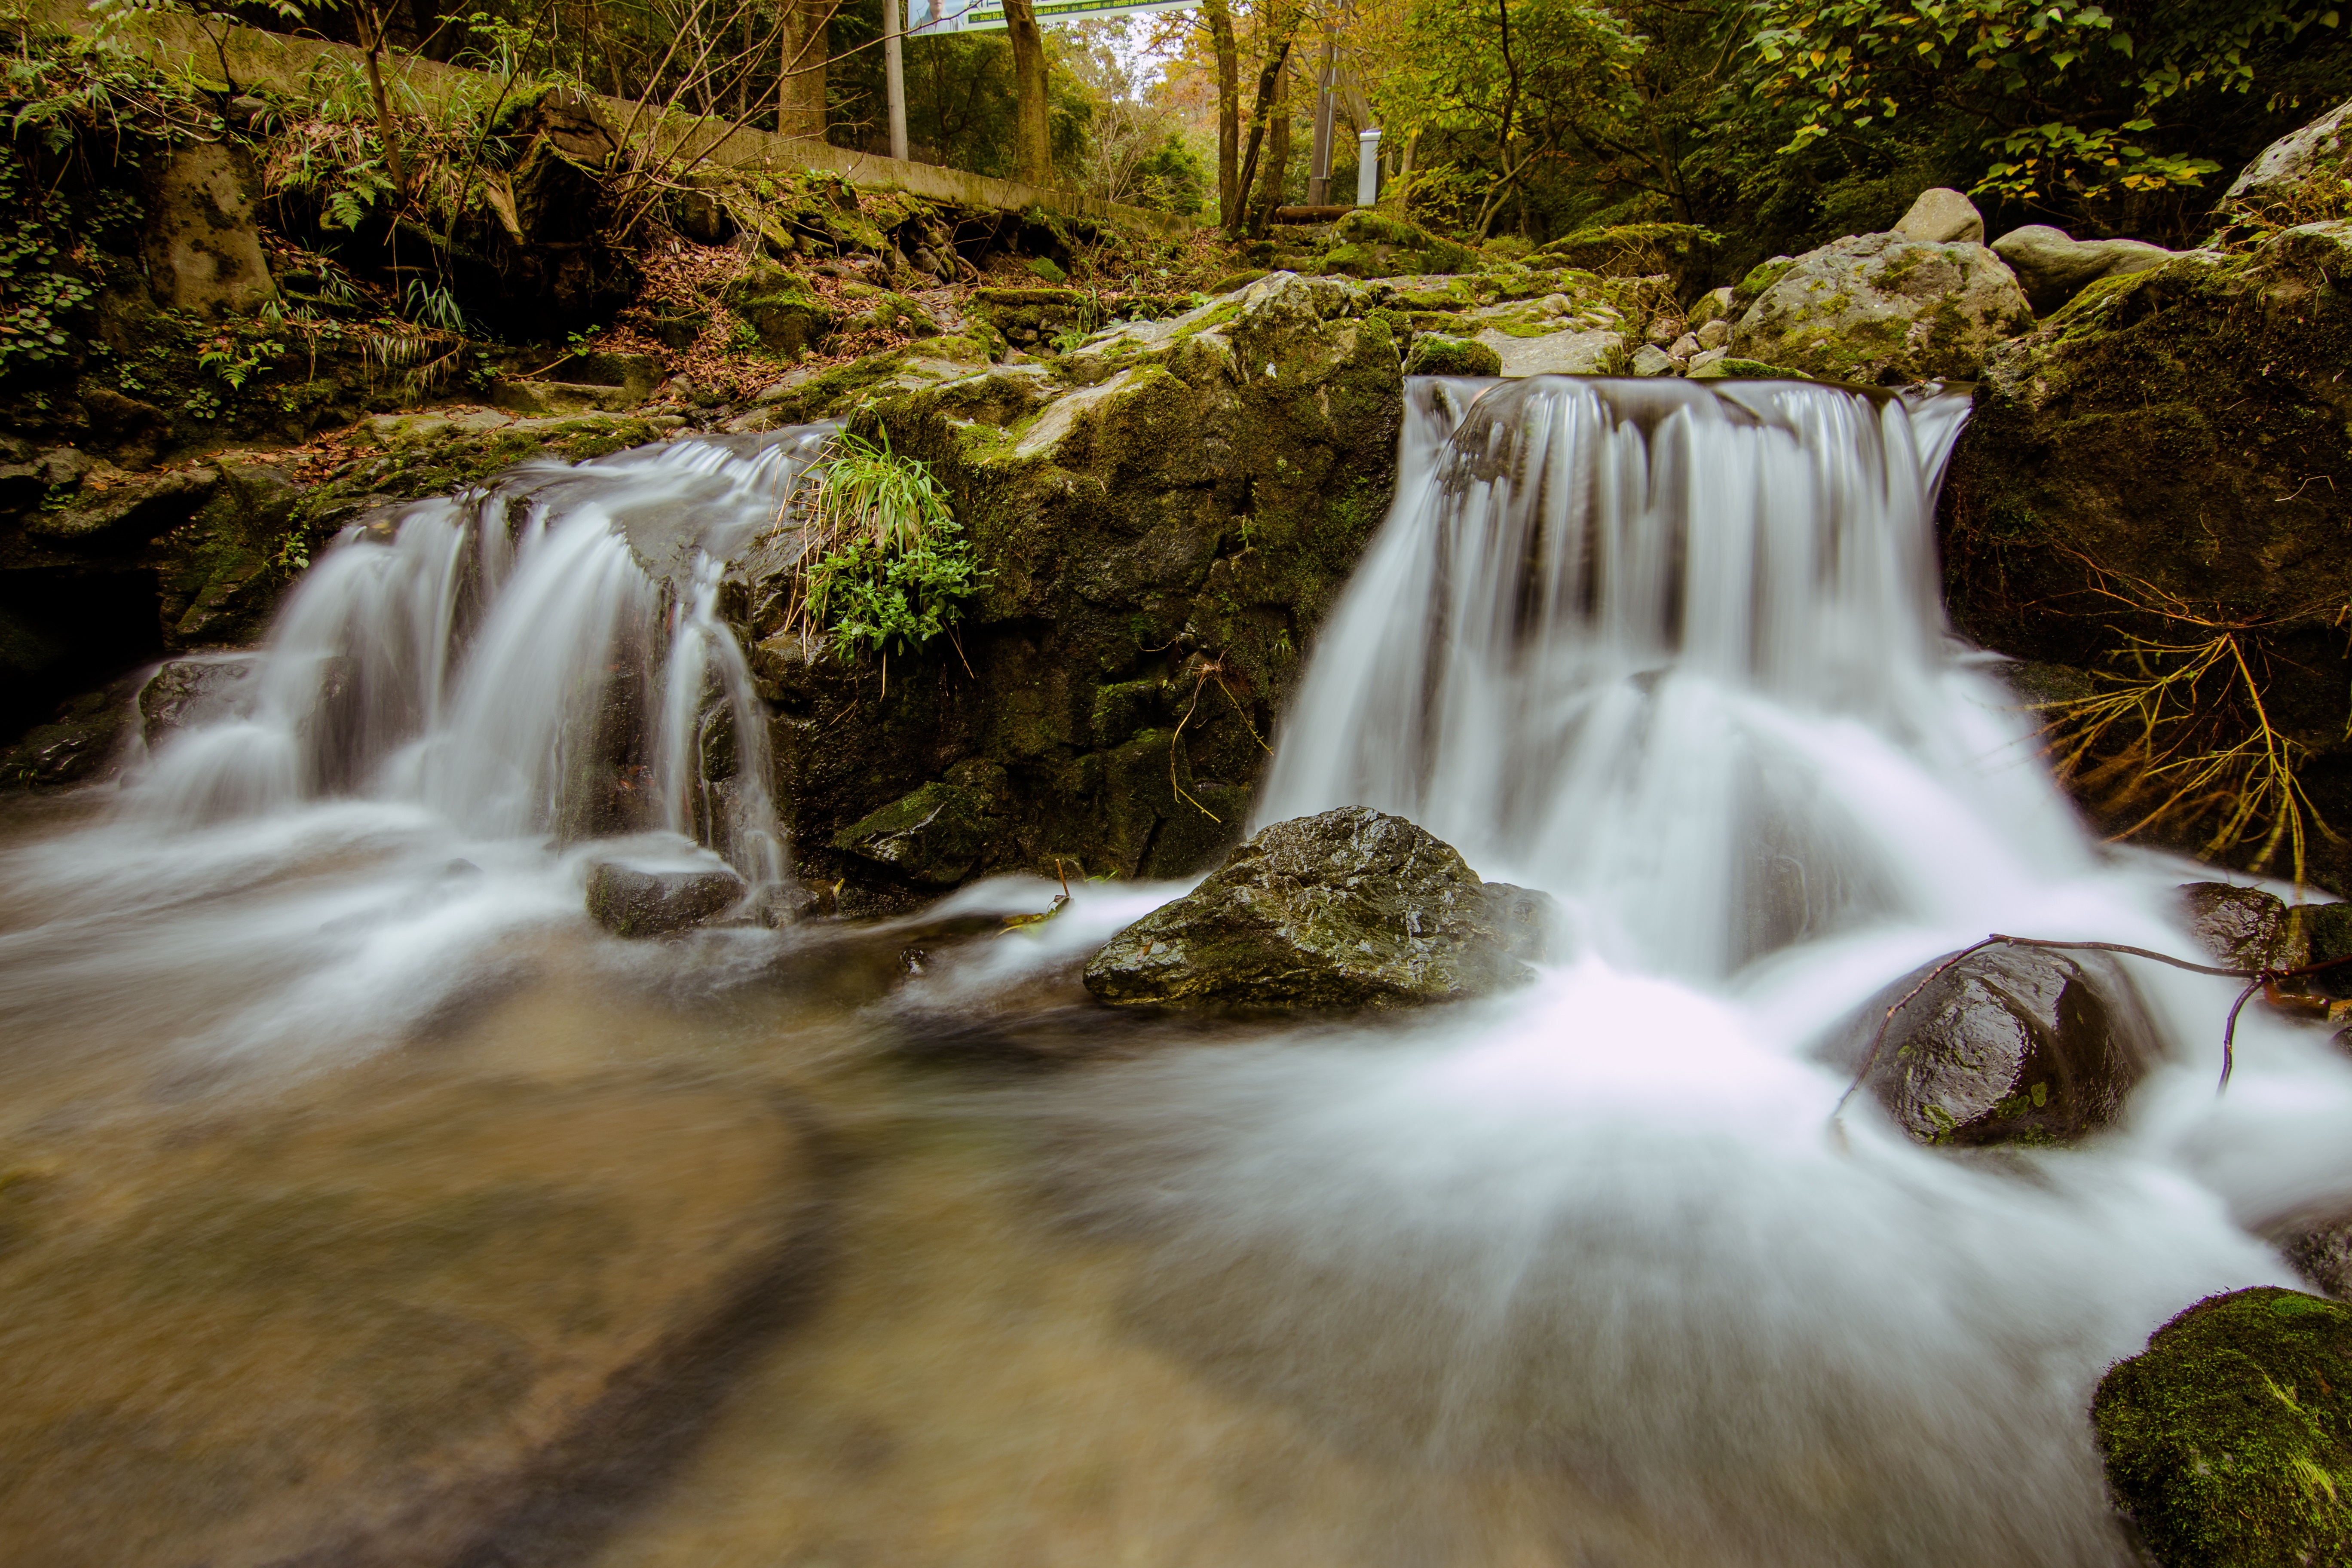
landscape, water, nature, forest, rock, waterfall, leaf, river, travel, environment, stream, spring, green, natural, autumn, tourism, season, body of water, fountain, wasserfall, woodland, water feature, watercourse